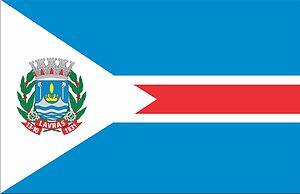
Lavras est une municipalité brésilienne de l'État du Minas Gerais et la microrégion de Lavras, et a une population de 101 208 habitants.